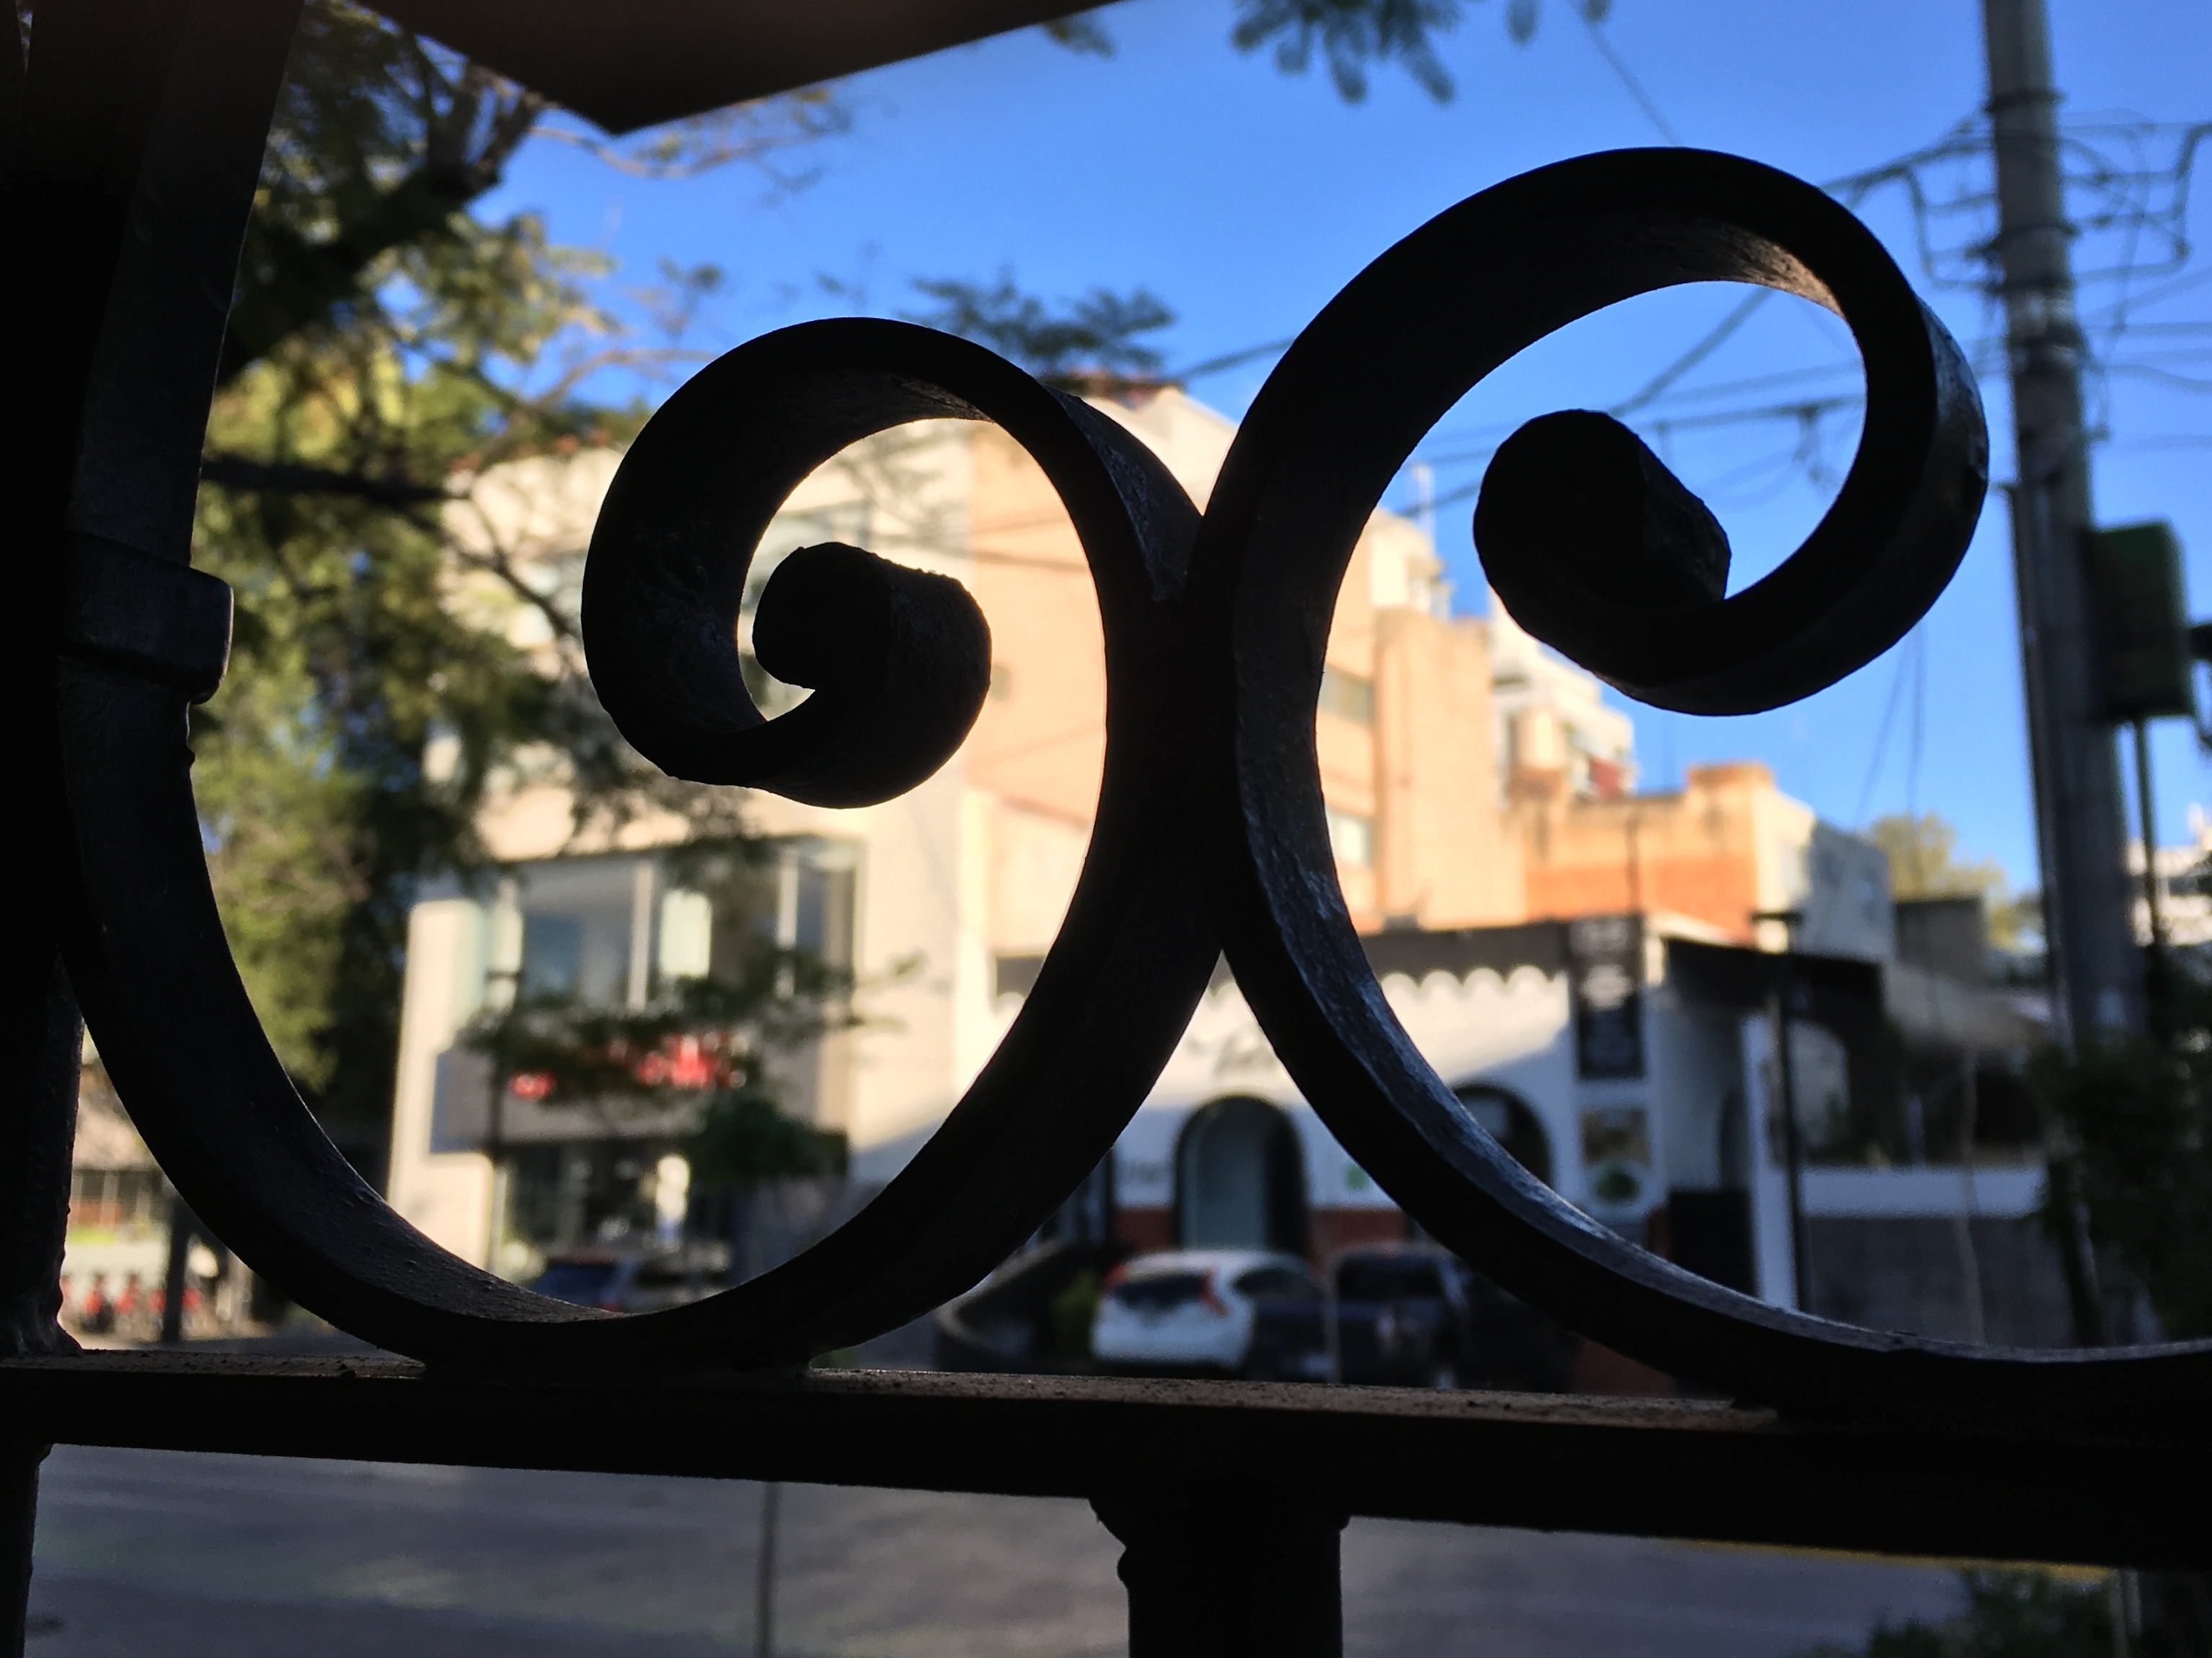
color, blue, single lens reflex camera